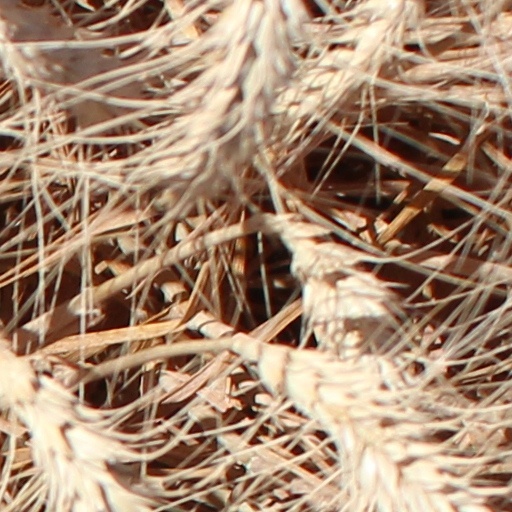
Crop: wheat